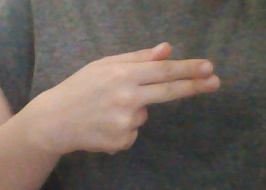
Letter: ghain